Eileen Caddy

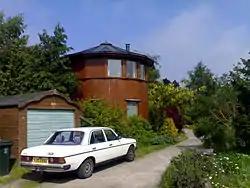
Recycled living in the Findhorn Foundation Community made from the old vats used in whisky stills.

Beginning in 1965 a community, eventually known as the Findhorn Foundation, began to form around the work and spiritual practices of Eileen and Peter Caddy and Dorothy Maclean. The community was featured in several television documentaries by the BBC, starting in 1969, when BBC TV programme Man Alive came to Findhorn, resulting in greatly increased public awareness. Soon the place became a favorite haunt for thousands of New Agers from around the world and the community bought the Cluny Hill Hotel in 1975 and turned it into a college, which stands seven miles from the Findhorn Bay Area caravan park, which was bought in 1983 More recently it was profiled by the Channel 4 documentary series, "The Haven", in 2004.